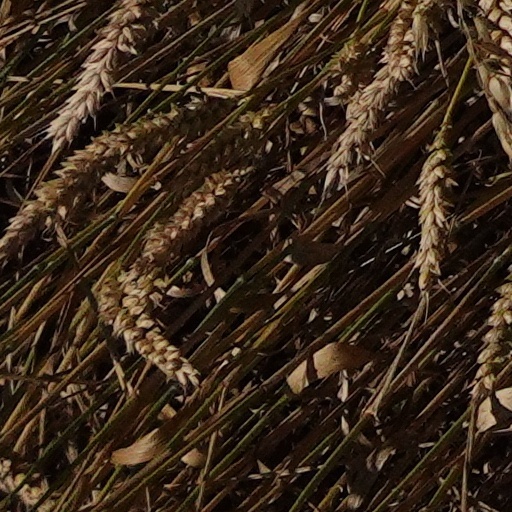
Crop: wheat